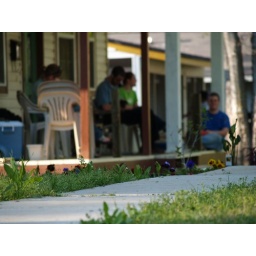
The flower bed in front of the women's house.